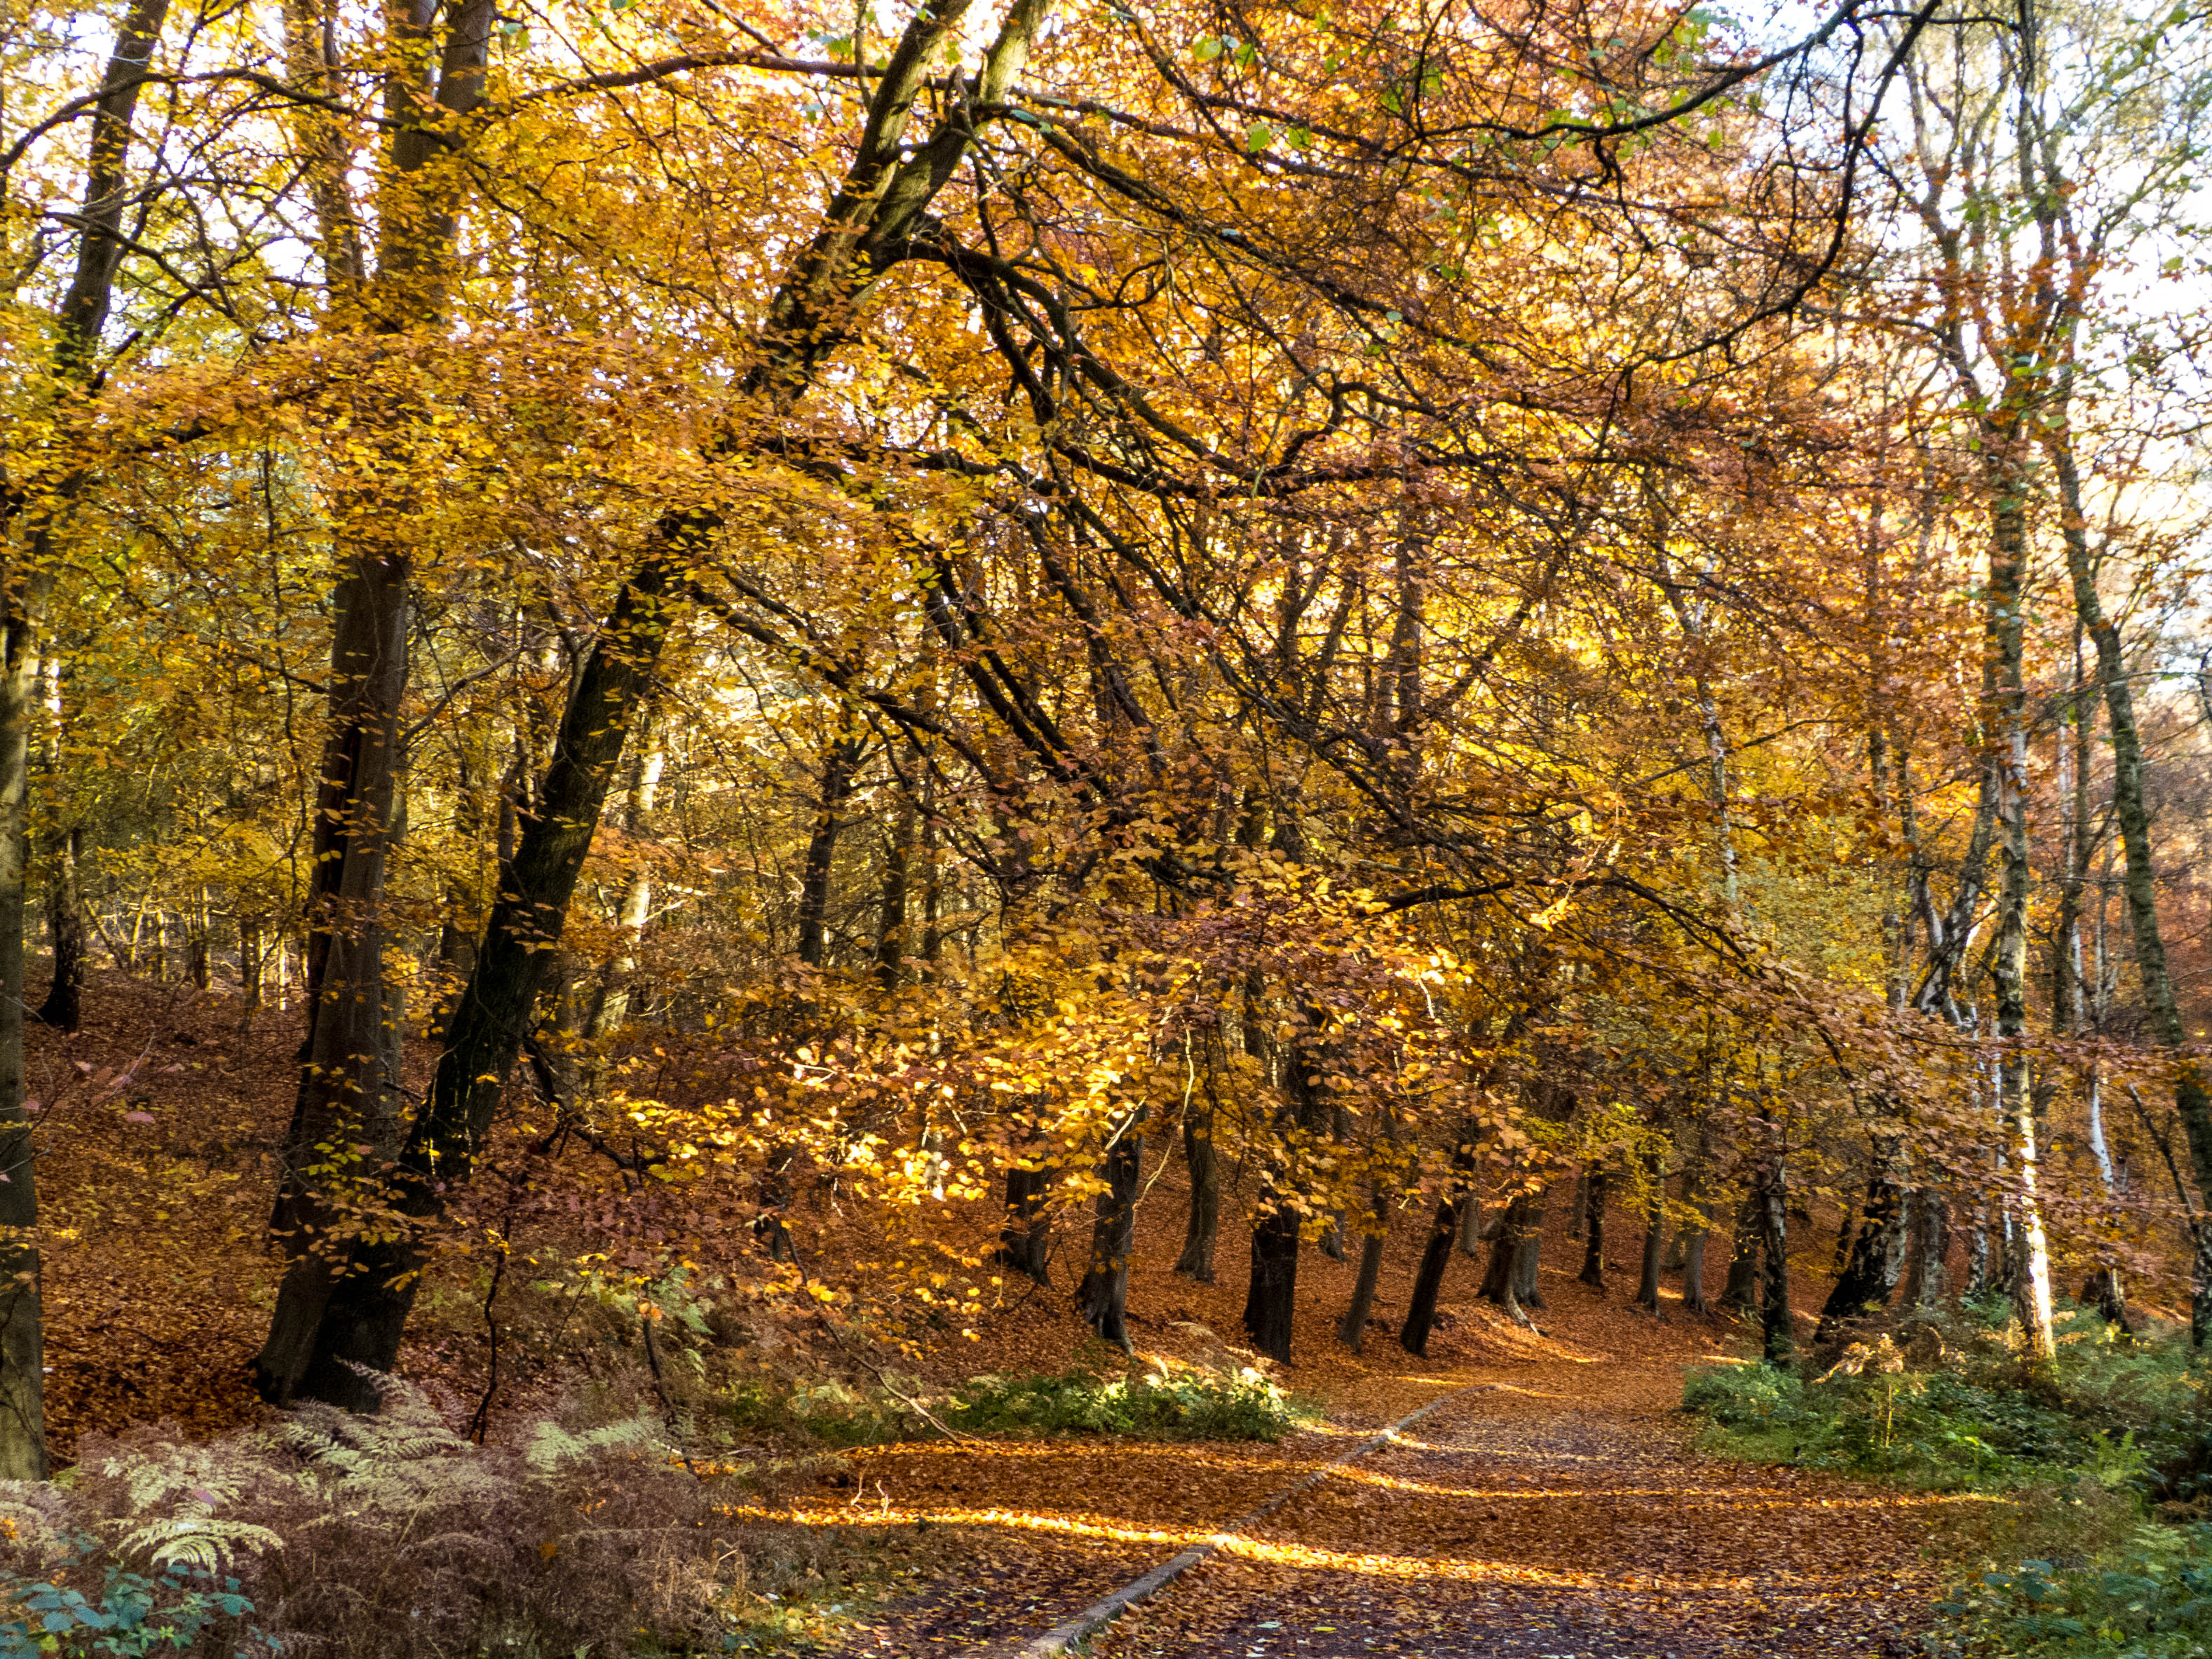
landscape, tree, nature, forest, branch, plant, sunlight, leaf, fall, flower, autumn, season, trees, england, colour, deciduous, grove, woodland, habitat, ecosystem, cannockchase, woody plant, temperate broadleaf and mixed forest